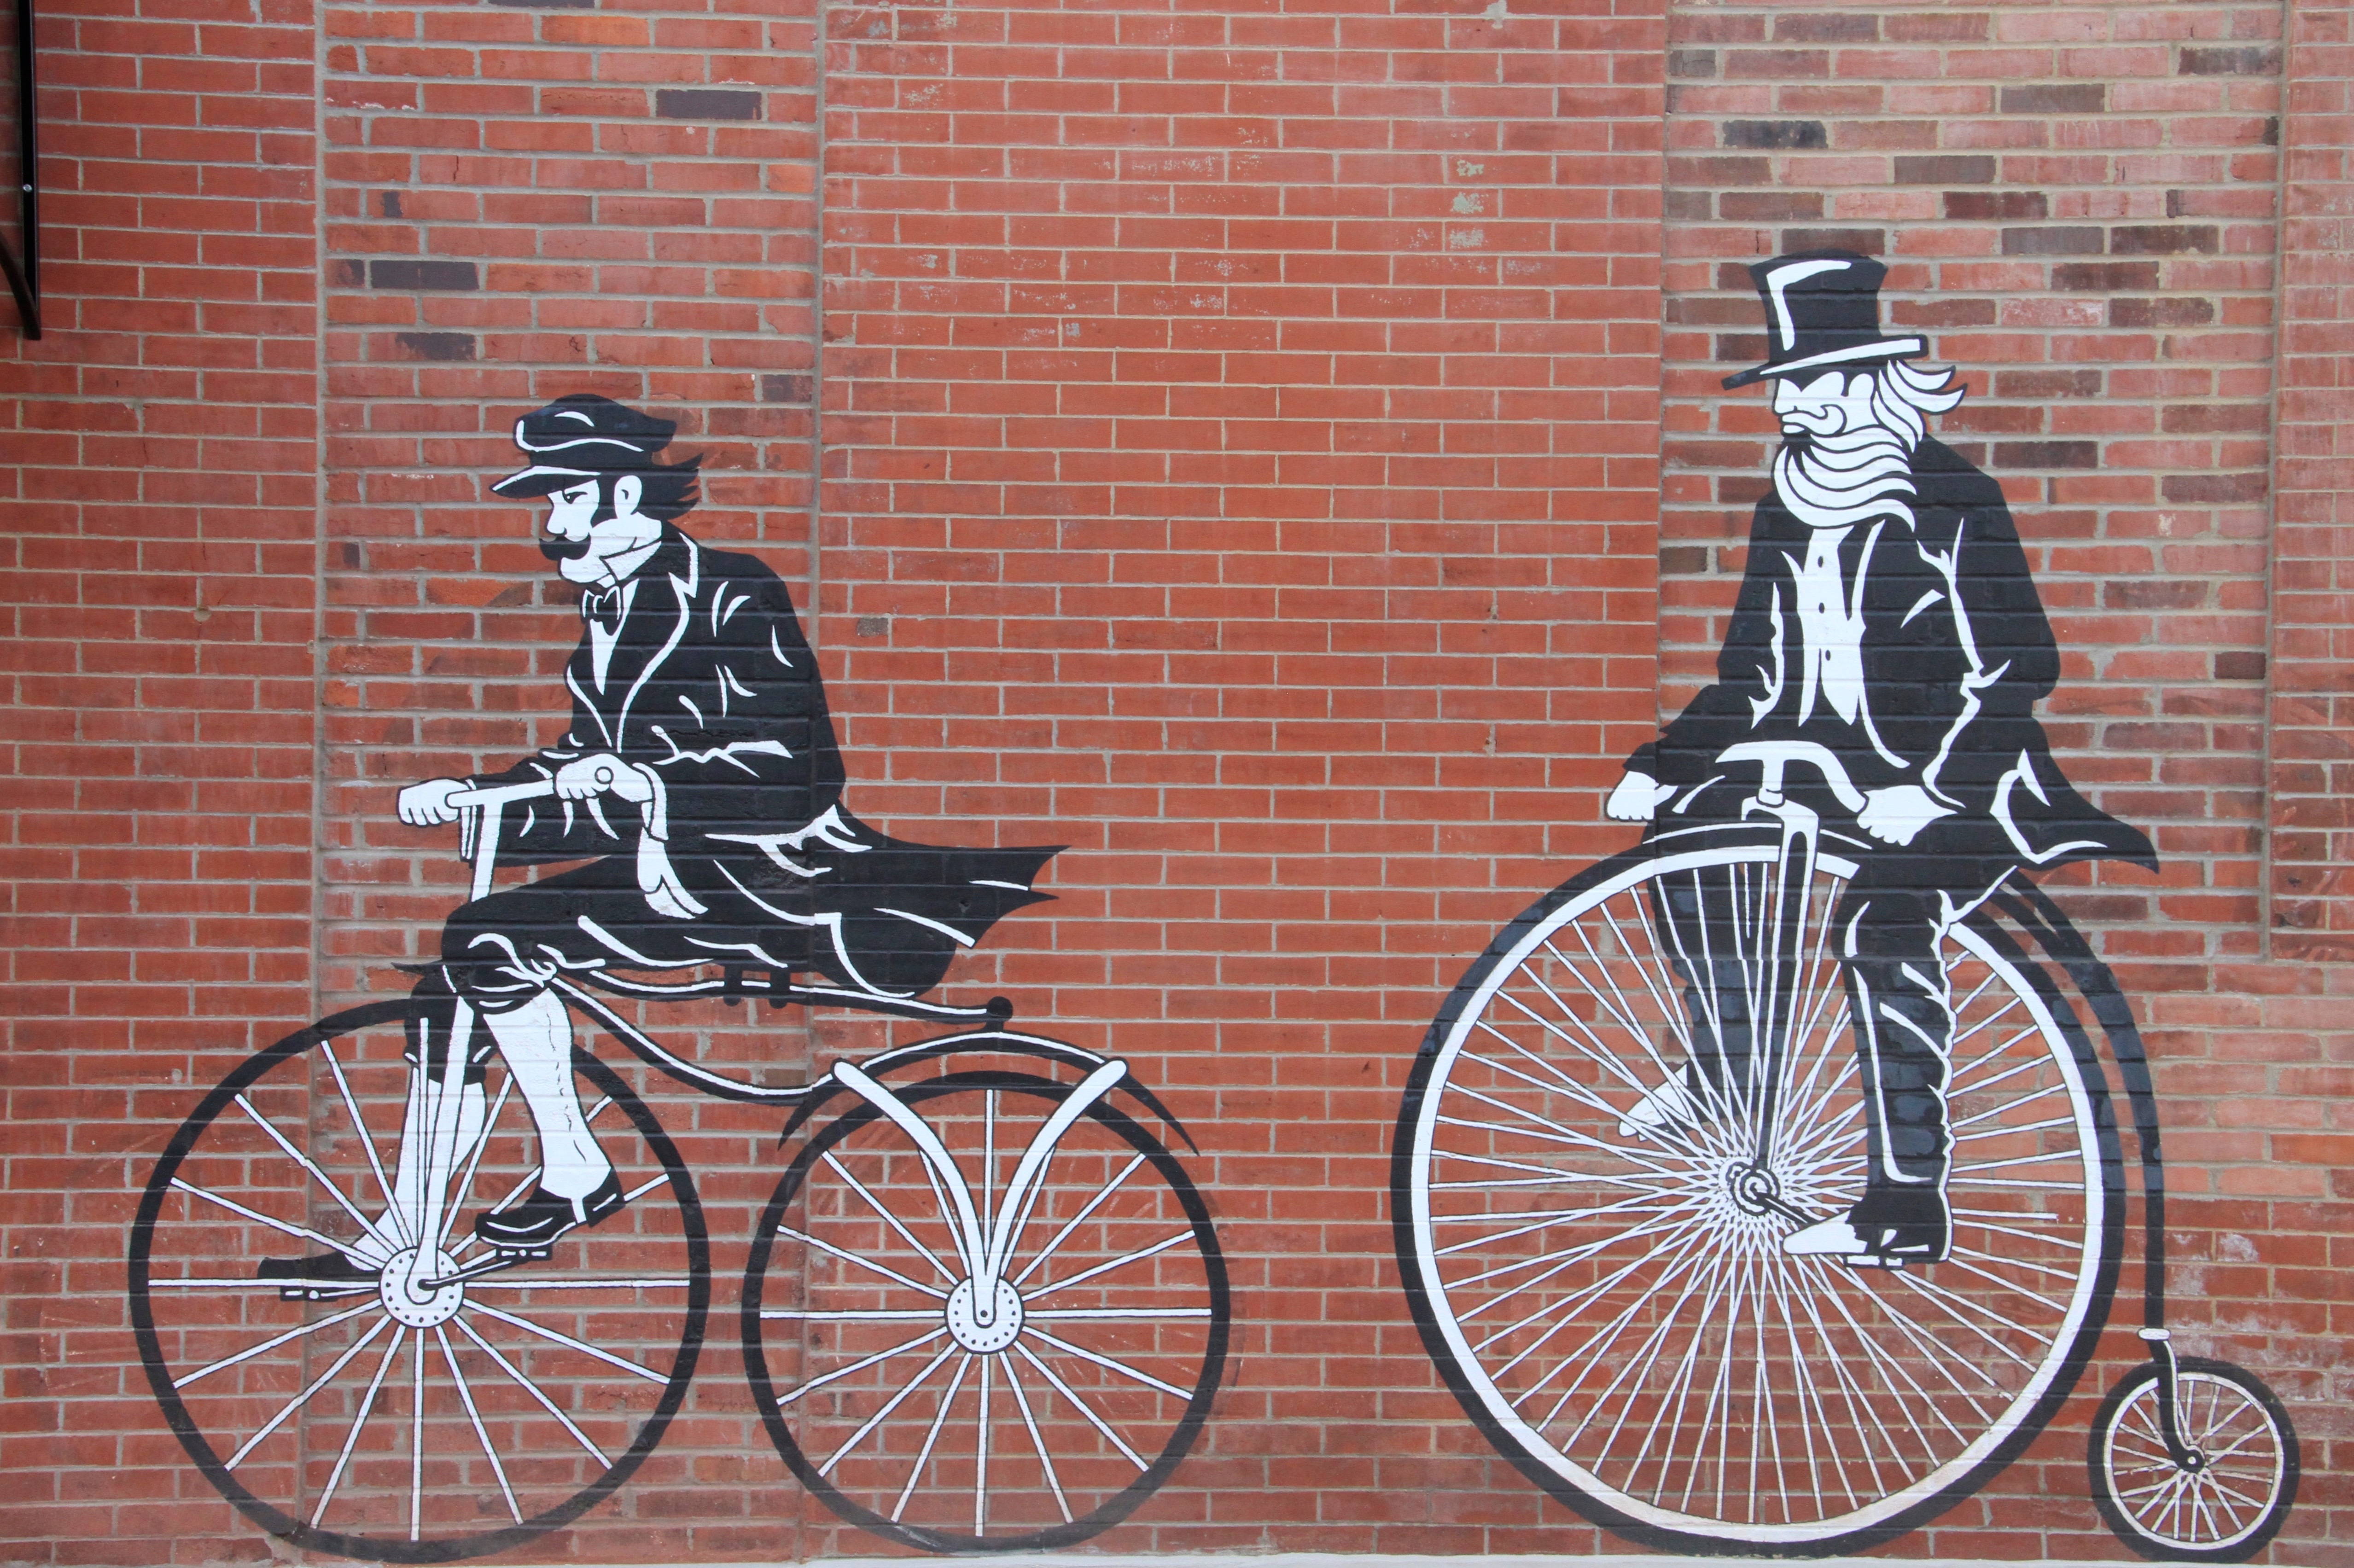
wheel, building, bicycle, city, urban, wall, vehicle, paint, brick, artwork, sports equipment, street art, mountain bike, product, art, bicycles, mural, painted, bikes, image, vintage bike, land vehicle, road bicycle, racing bicycle